Horse genome

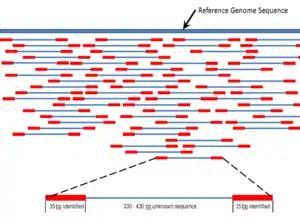
Next generation sequencing example

In 2012, a second horse was fully sequenced at Texas A&M University, an 18-year-old Quarter Horse mare named Sugar. Sugar's genome, sequenced with newer techniques, had 3 million genetic variants from Twilight's, notably in genes governing sensory perception, signal transduction, and immunity. Researchers are in the process of sequencing the genome of seven additional horses. One stated goal of additional sequencing is to better understand the genetic basis of disease and of particular traits distinguishing individual horses and breeds in order to better predict and manage health care of horses.